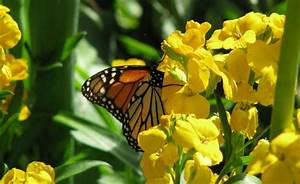
Label: butterfly